Citadel of Besançon

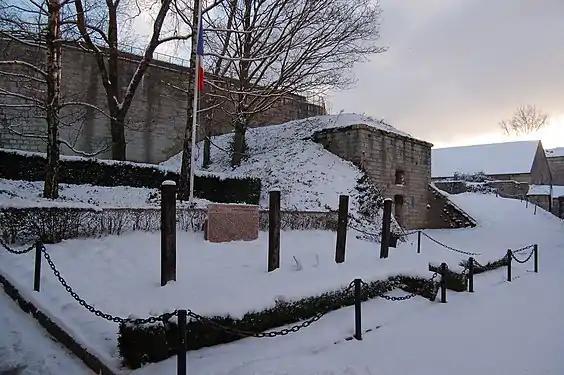
Memorial to the Resistance fighters executed at the Citadel

The arsenal was responsible for the storage, maintenance and repair of weapons. The ground floor was reserved for the gun and other gear; the first floor housed the guns, knives, ammunition.